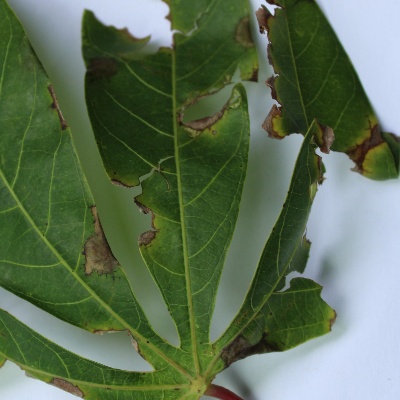
Crop: Cassava
Condition: brown spot